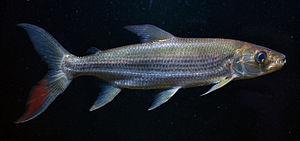
Les Characiformes sont un ordre de poissons Actinoptérygiens, comprenant les characins et leurs semblables. Ils sont quelques milliers d'espèces différentes y compris les fameux piranhas et Tétras.
Le poisson tigre goliath ou encore Poisson-chien et appelé localement mbenga est une espèce de poissons d'eau douce. Il se rencontre dans les grands lacs africains et les principaux fleuves. Il fait partie de la famille des Alestidés et de l'ordre des Characiformes.